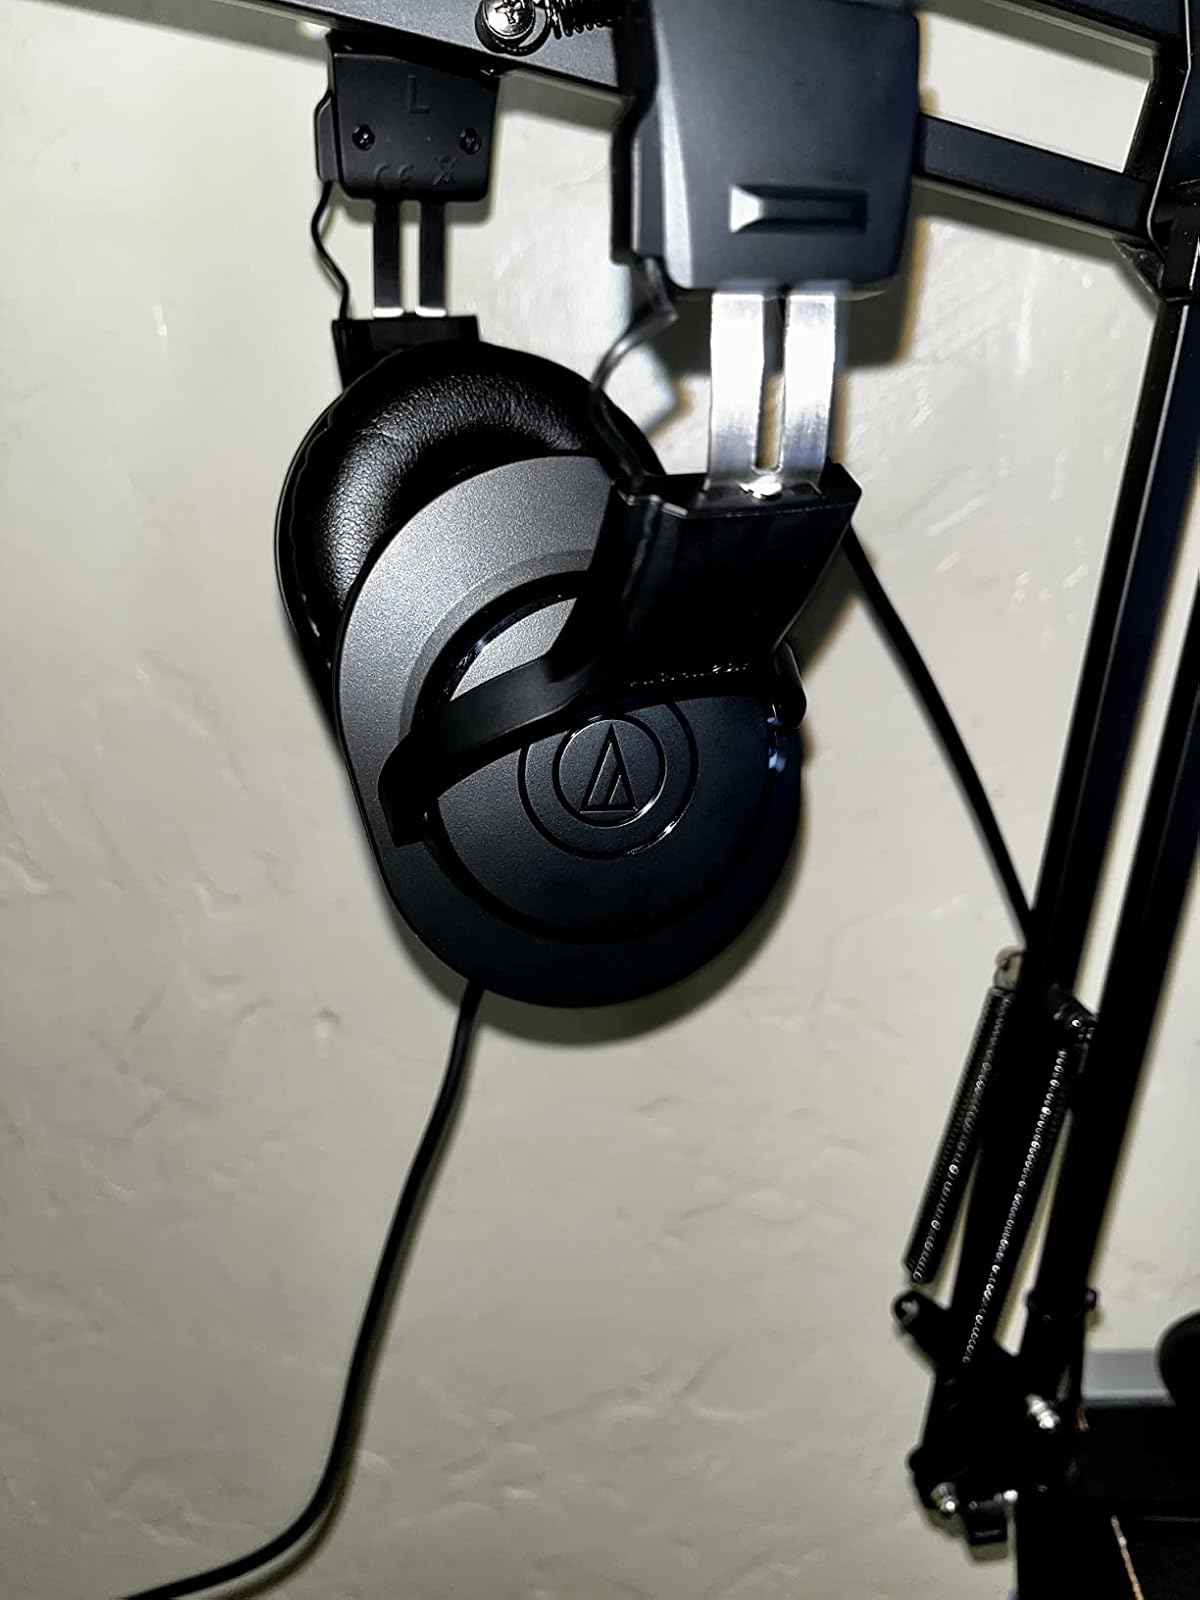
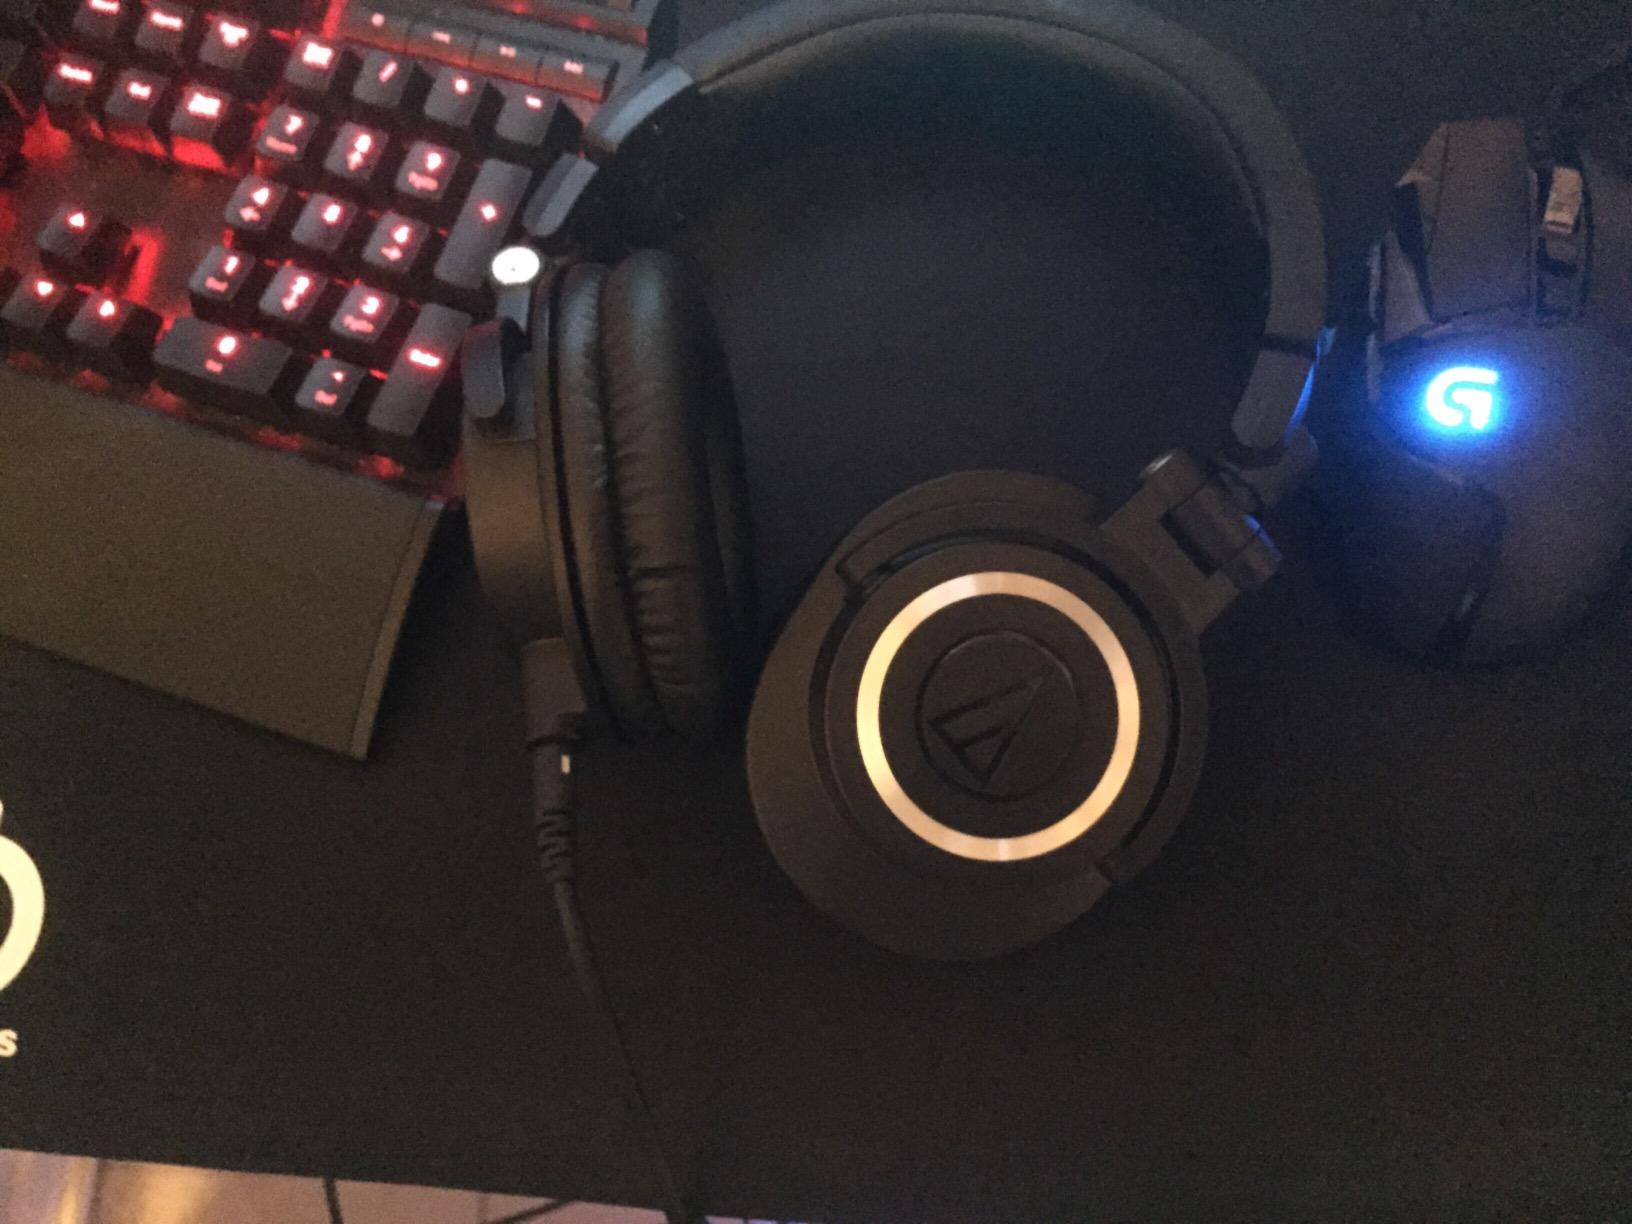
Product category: headphones
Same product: no